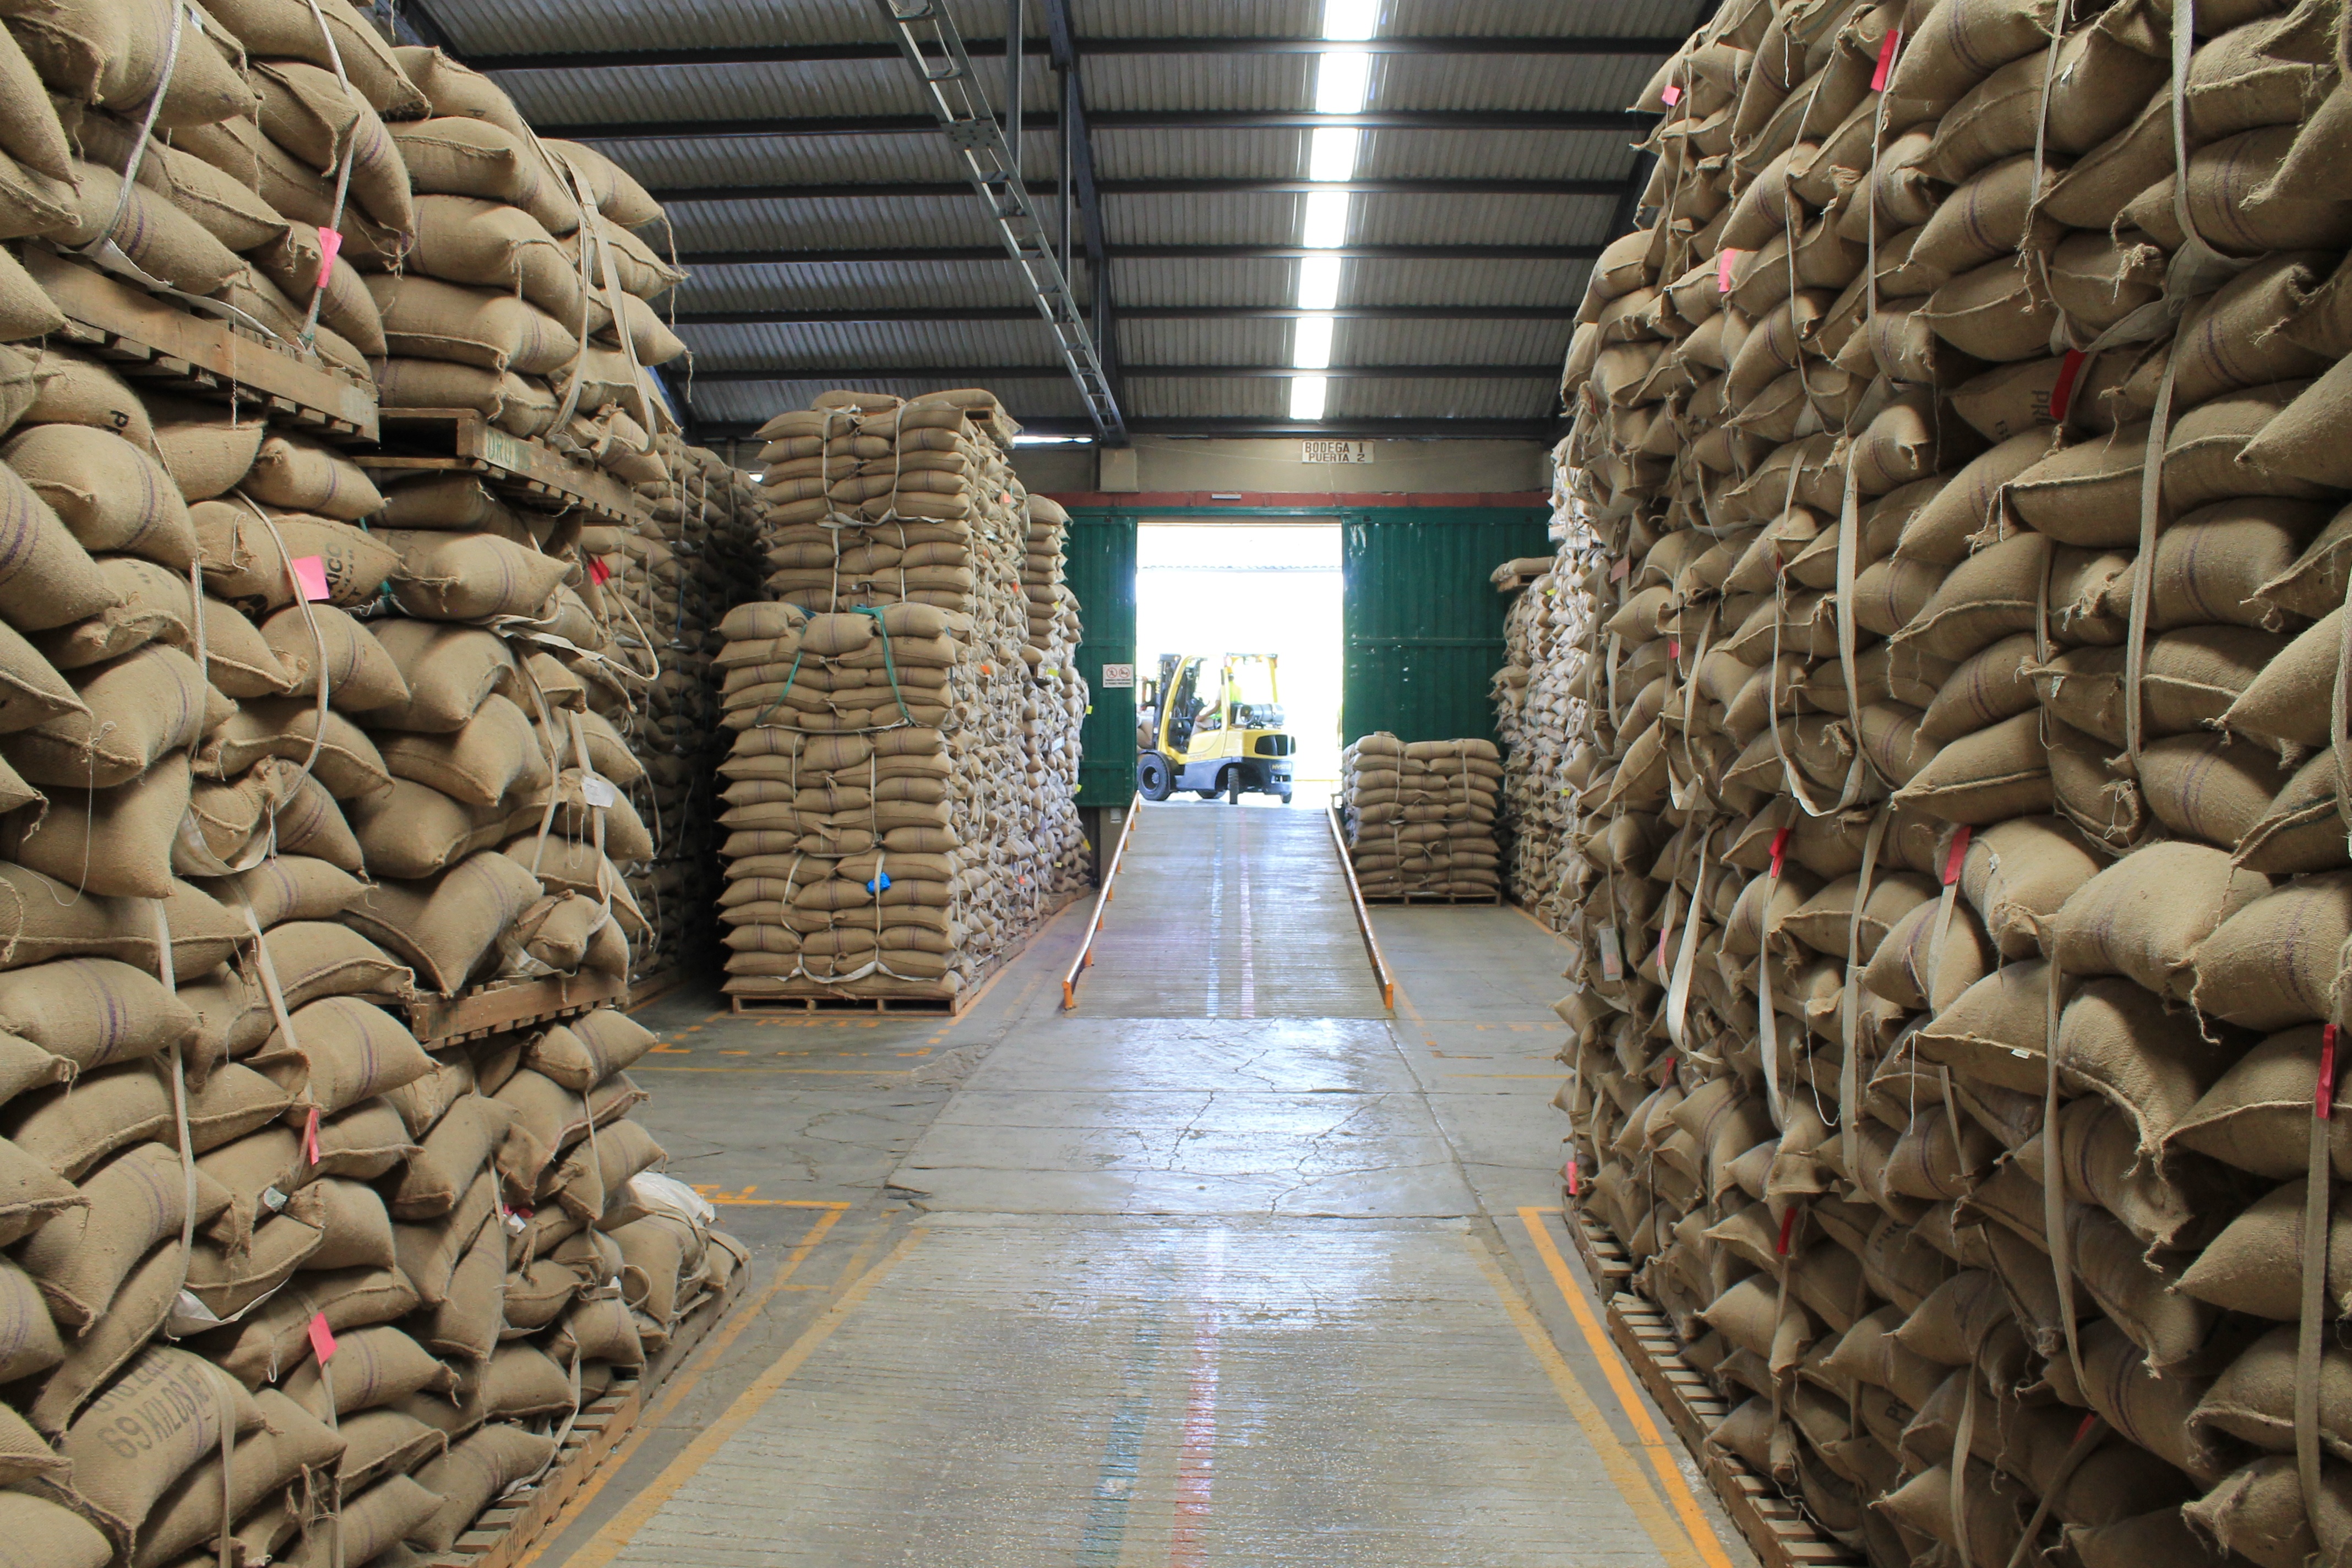
wood, food, market, temple, stall, flooring